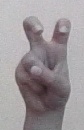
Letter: toot